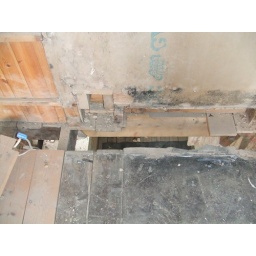
Hole in bedroom floor